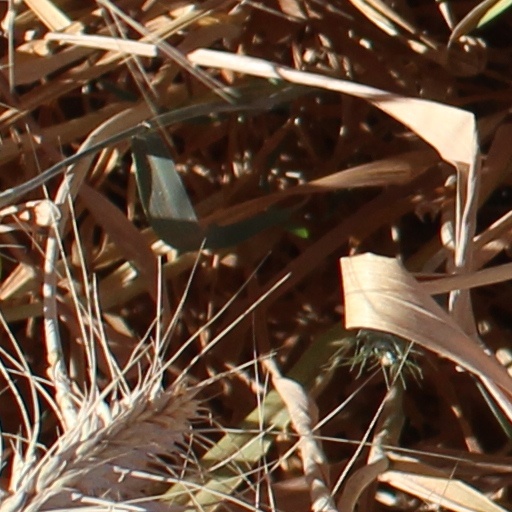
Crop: wheat